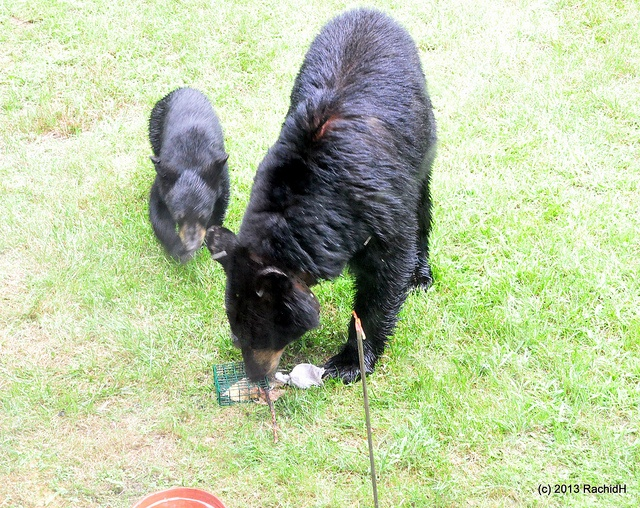
a group of bears on a grassy field eating a fish
A couple of black bear in the grass.
A black bear standing next to a baby bear on the grass.
THERE IS A  BLACK BEAR THAT IS EATING SOMETHING IN THE GRASS
two brown and black bears on some green grass